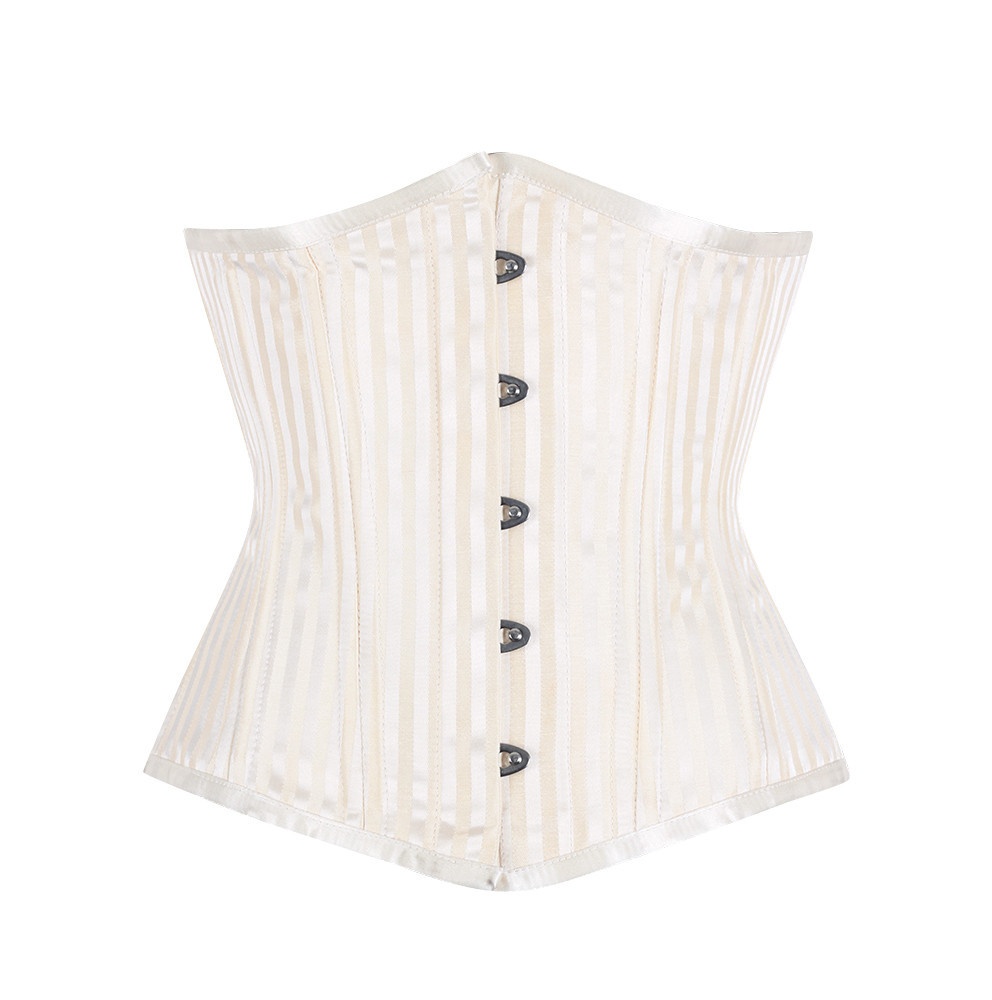
Madeline Waist Training Corset
Click Here To Customize this Corset Madeline Waist Training Corset Heavy Duty Waist Training Corset 20 Spiral Steel Bone, 4 Flat Steel Bone Front Length: 11 inch (28 cm) Side Length: 9 inch (23 cm) Back Length: 11.5 inch (29.5 cm) Fabric: Heavy Duty Fabric Lining: 100% Cotton For Extra Comfort Front Opening: Metal Busk Waist Tape: Invisible 1 Inch inside Modesty Panel: 6-7 inches Wide
Brand: Corsets Queen
Category: Apparel & Accessories > Clothing > Lingerie > Bra Accessories